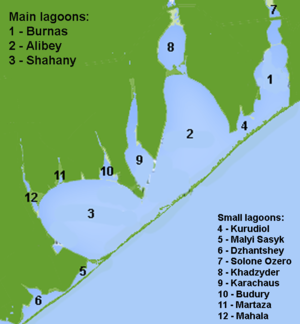
Le Lac de Solone ou Lac de Solone est une petite lagunes salée qui était auparavant une partie intégrante du liman de Burnas qui se trouve sur la côte Nord de la Mer Noire, dans le Raïon de Tatarbounary de l'Oblast d'Odessa, en Ukraine. Il est séparé à présent du liman de Burnas par une autoroute. Il est alimenté par la rivière Alcalie. La longueur du lac est de 3,7 км, sa largeur entre 0,4 et 1,5 km, sa superficie de 3,6 км², sa profondeur entre 0,5 et 1 m. La salinité de l'eau atteint 39 ‰.
Les Limans de Tuzly ou Lagunes de Tuzly sont un ensemble de lagunes maritimes au sud de la Bessarabie, en Ukraine. Ces lagunes appartiennent au Parc Naturel National des limans de Tuzly, créé le 1ᵉʳ janvier 2010.
Le Liman de Chagany ou Lagunes de Chagany est une lagunes maritime sur la côte Nord de la Mer Noire, dans le Raïon de Tatarbounary de l'Oblast d'Odessa, en Ukraine.
Le Liman d'Alibey est une lagune maritime sur la côte Nord de la Mer Noire, dans le Raïon de Tatarbounary de l'Oblast d'Odessa, en Ukraine. Il appartient à l'ensemble des Limans de Tuzly. Ce liman salé est originellement une ancienne embouchure du fleuve Khadjider. Sa longueur est de 15 km, sa largeur de 11 km, sa superficie de 72 km², sa profondeur maximale de 2,5 m.
Le Liman de Khadjider ou Lagunes de Khadjider est une lagunes maritime sur la côte Nord de la Mer Noire, dans le Raïon de Tatarbounary de l'Oblast d'Odessa, en Ukraine. Il est séparé du liman d'Alibeï par une banc de sable. Deux cours d'eau l'alimente Khadjider et la rivière Glyboque l'alimentent. La longueur du lac est de 4 km, sa largeur de 2,5 km, sa superficie de 80,3 km2.